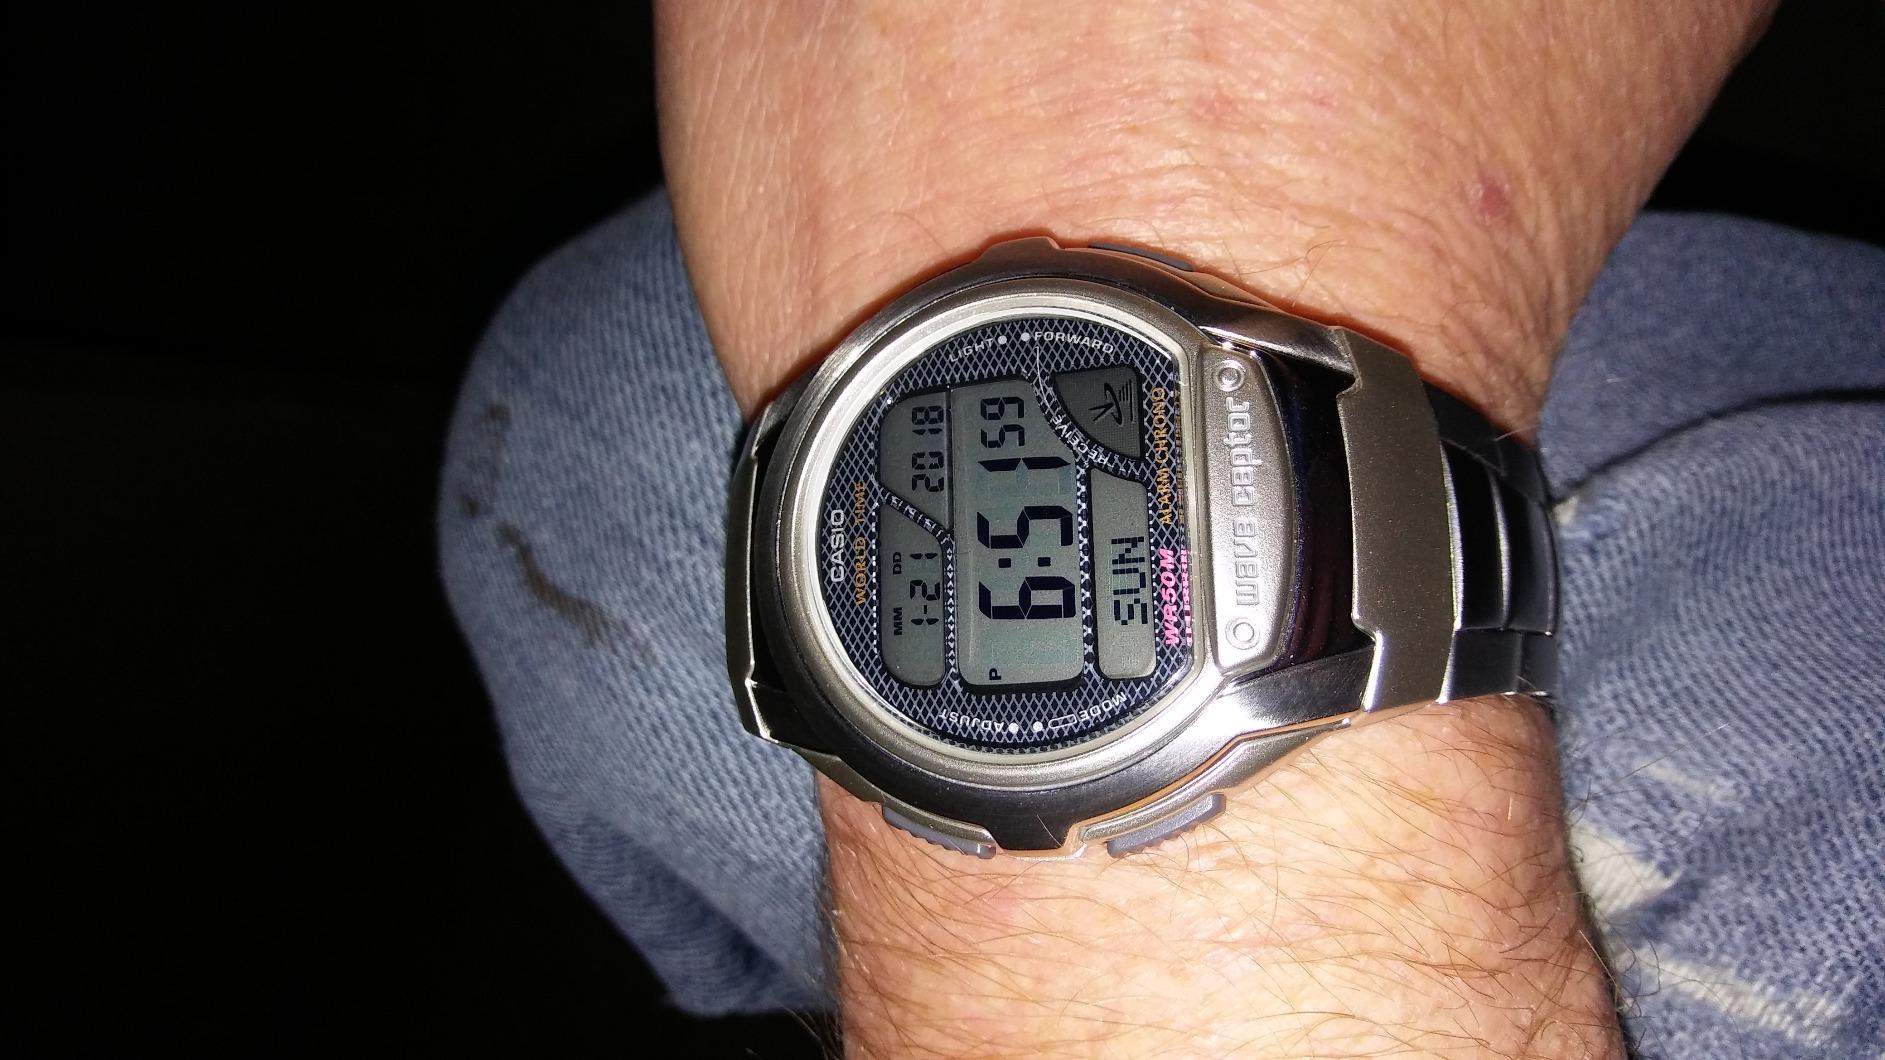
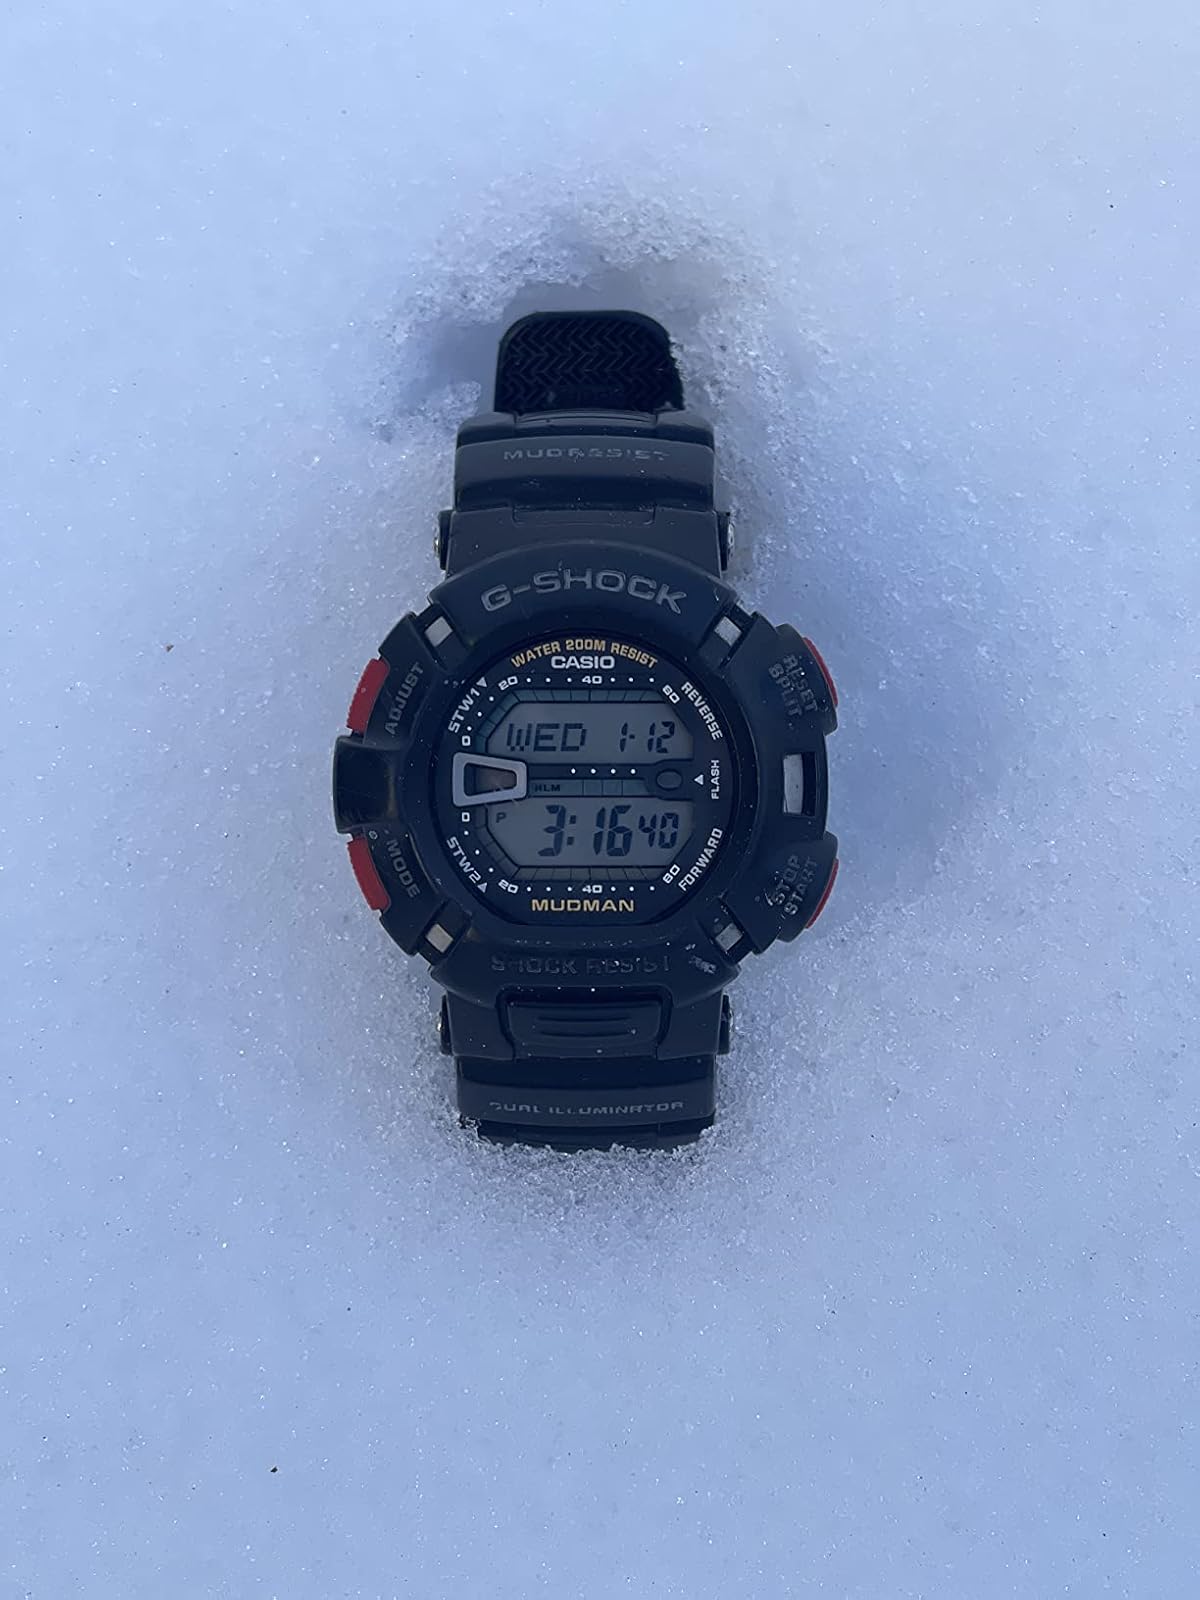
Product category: accessories_watch
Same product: no